Currawong Bush Park

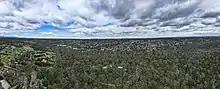
Aerial panorama of Currawong Bush Park facing west to Melbourne city

Currawong Bush Park is a nature park located in the outer eastern Melbourne suburbs of Doncaster East, Warrandyte and Donvale, along Mullum Creek. It covers 59 hectares of remnant bushland and contains archaeological sites significant to the traditional owners of the area, the Wurundjeri people of the Kulin nation.